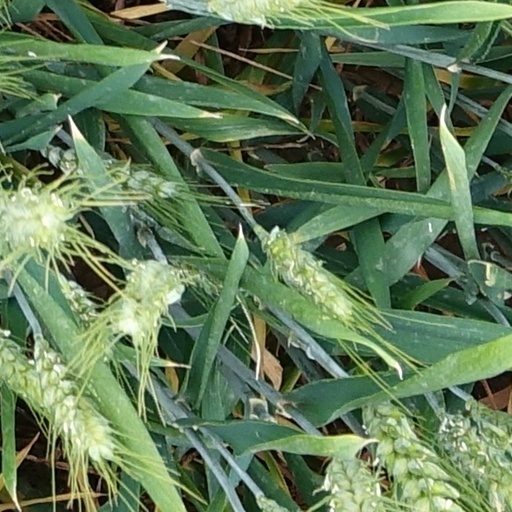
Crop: wheat